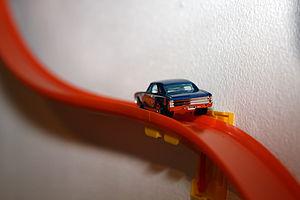
TrackMania est un jeu de course développé par Nadeo et édité par Focus Home Interactive en France le 21 novembre 2003 sur PC, au Royaume-Uni le 28 novembre 2003, puis en 2004 dans le reste du monde. Le jeu offre une approche atypique par rapport aux créations du même genre au moment de sa sortie, de par son gameplay simple orienté arcade, son éditeur de niveau et la facilité de partager les créations, et l'intérêt de son mode multijoueur.
TrackMania DS est un jeu vidéo de course développé par Firebrand Games et édité par Focus Home Interactive en Europe le 14 novembre 2008 et le 17 mars 2009 en Amérique du Nord. C'est une adaptation de la franchise PC TrackMania sur portable, qui en reprend le concept offrant une approche atypique par rapport aux créations du même genre, de par son gameplay simple orienté arcade et son éditeur de niveau.